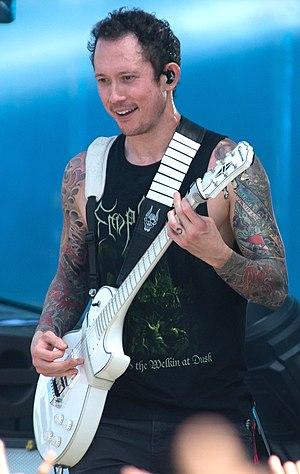
Concert du groupe américain Trivium au Hellfest 2019.